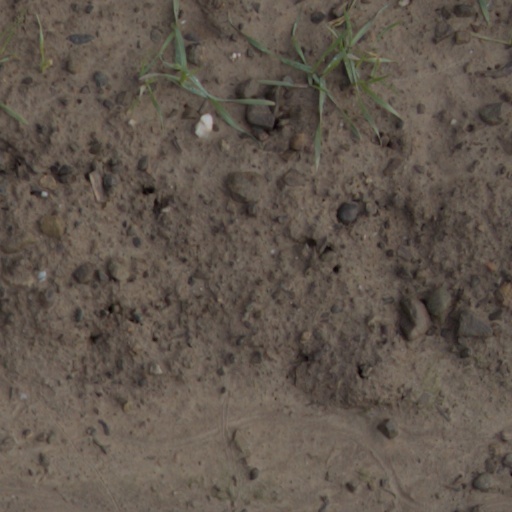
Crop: wheat